Marcel King

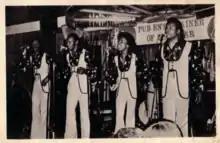
Sweet Sensation in 1971 (Marcel King second from the right)

Marcel Neville King (4 January 1957 - 5 October 1995) was a British tenor singer, who sang lead vocals for Sweet Sensation.